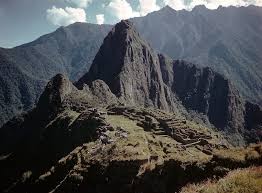
Landmark: Machu Picchu